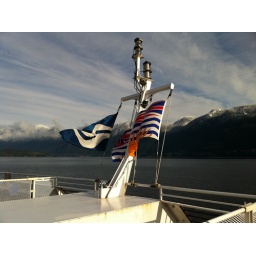
First blue sky in days - on the upper deck of the Queen of Capilano